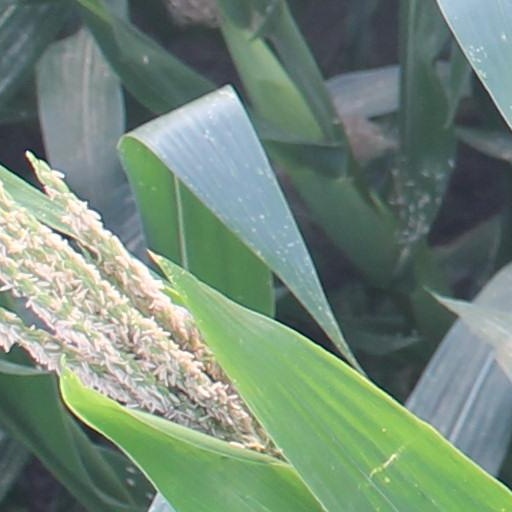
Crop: maize; corn